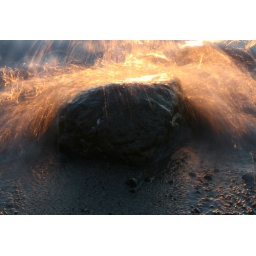
A wave breaking over a rock at Bowen Bay beach on Bowen Island. The magnificent setting sun created the &amp;quot;sparks&amp;quot;.